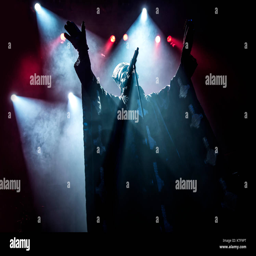
hard rock artist performs a live concert at national register of historic places location .